Brewarrina Aboriginal Fish Traps

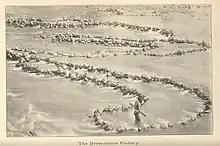
Fish traps, 1893

The Brewarrina Aboriginal Fish Traps, also known as Baiame's Ngunnhu, consists of a series of dry-stone weirs and ponds arranged in the form of a stone net across the Barwon River in north west NSW. They occupy the entire length of a 400m-long rock bar that extends from bank to bank across the river bed. Here, the river is fast-flowing and shallow, descending 3.35m over a set of four low rapids